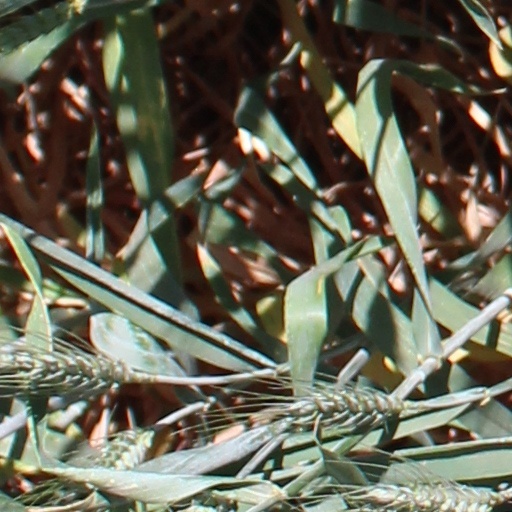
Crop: wheat